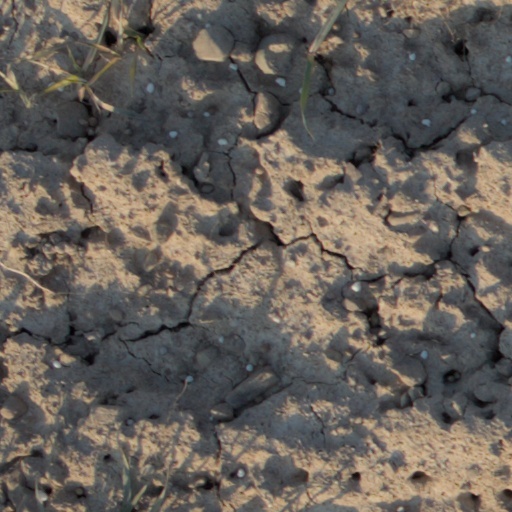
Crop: wheat